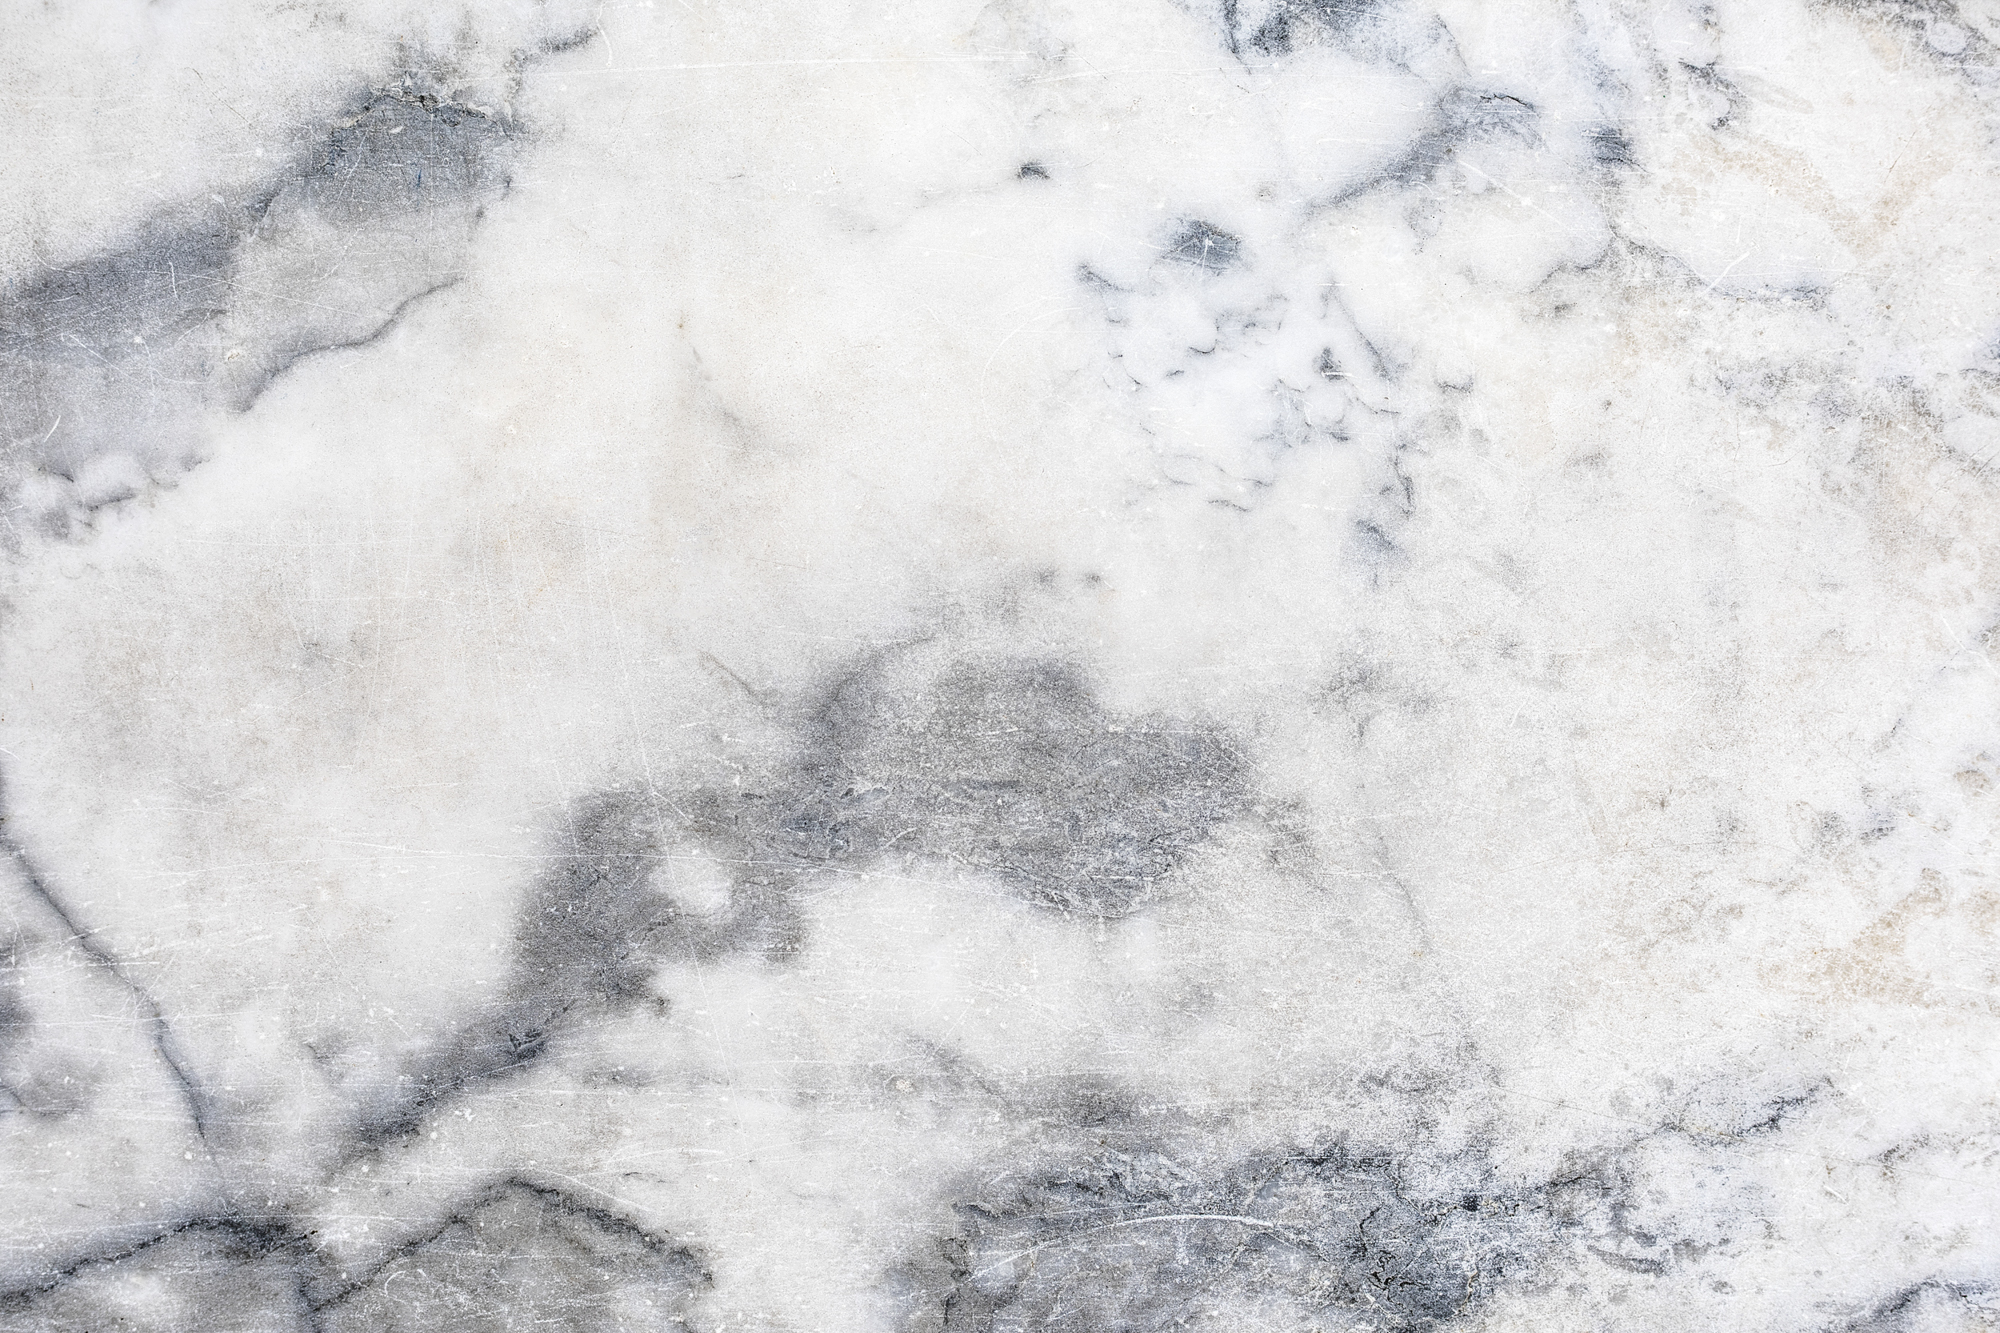
attractive, backdrop, background, color, copy space, decor, decorate, decoration, design space, isolated, marble, pained, pattern, surface, texture, textured, wall, wallpaper, sky, cloud, freezing, winter, black and white, ice, meteorological phenomenon